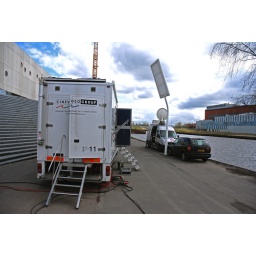
OBV-11 op het TV compund bij het Euroborg in Groningen.Aan de andere kant van het water de Media Centrale